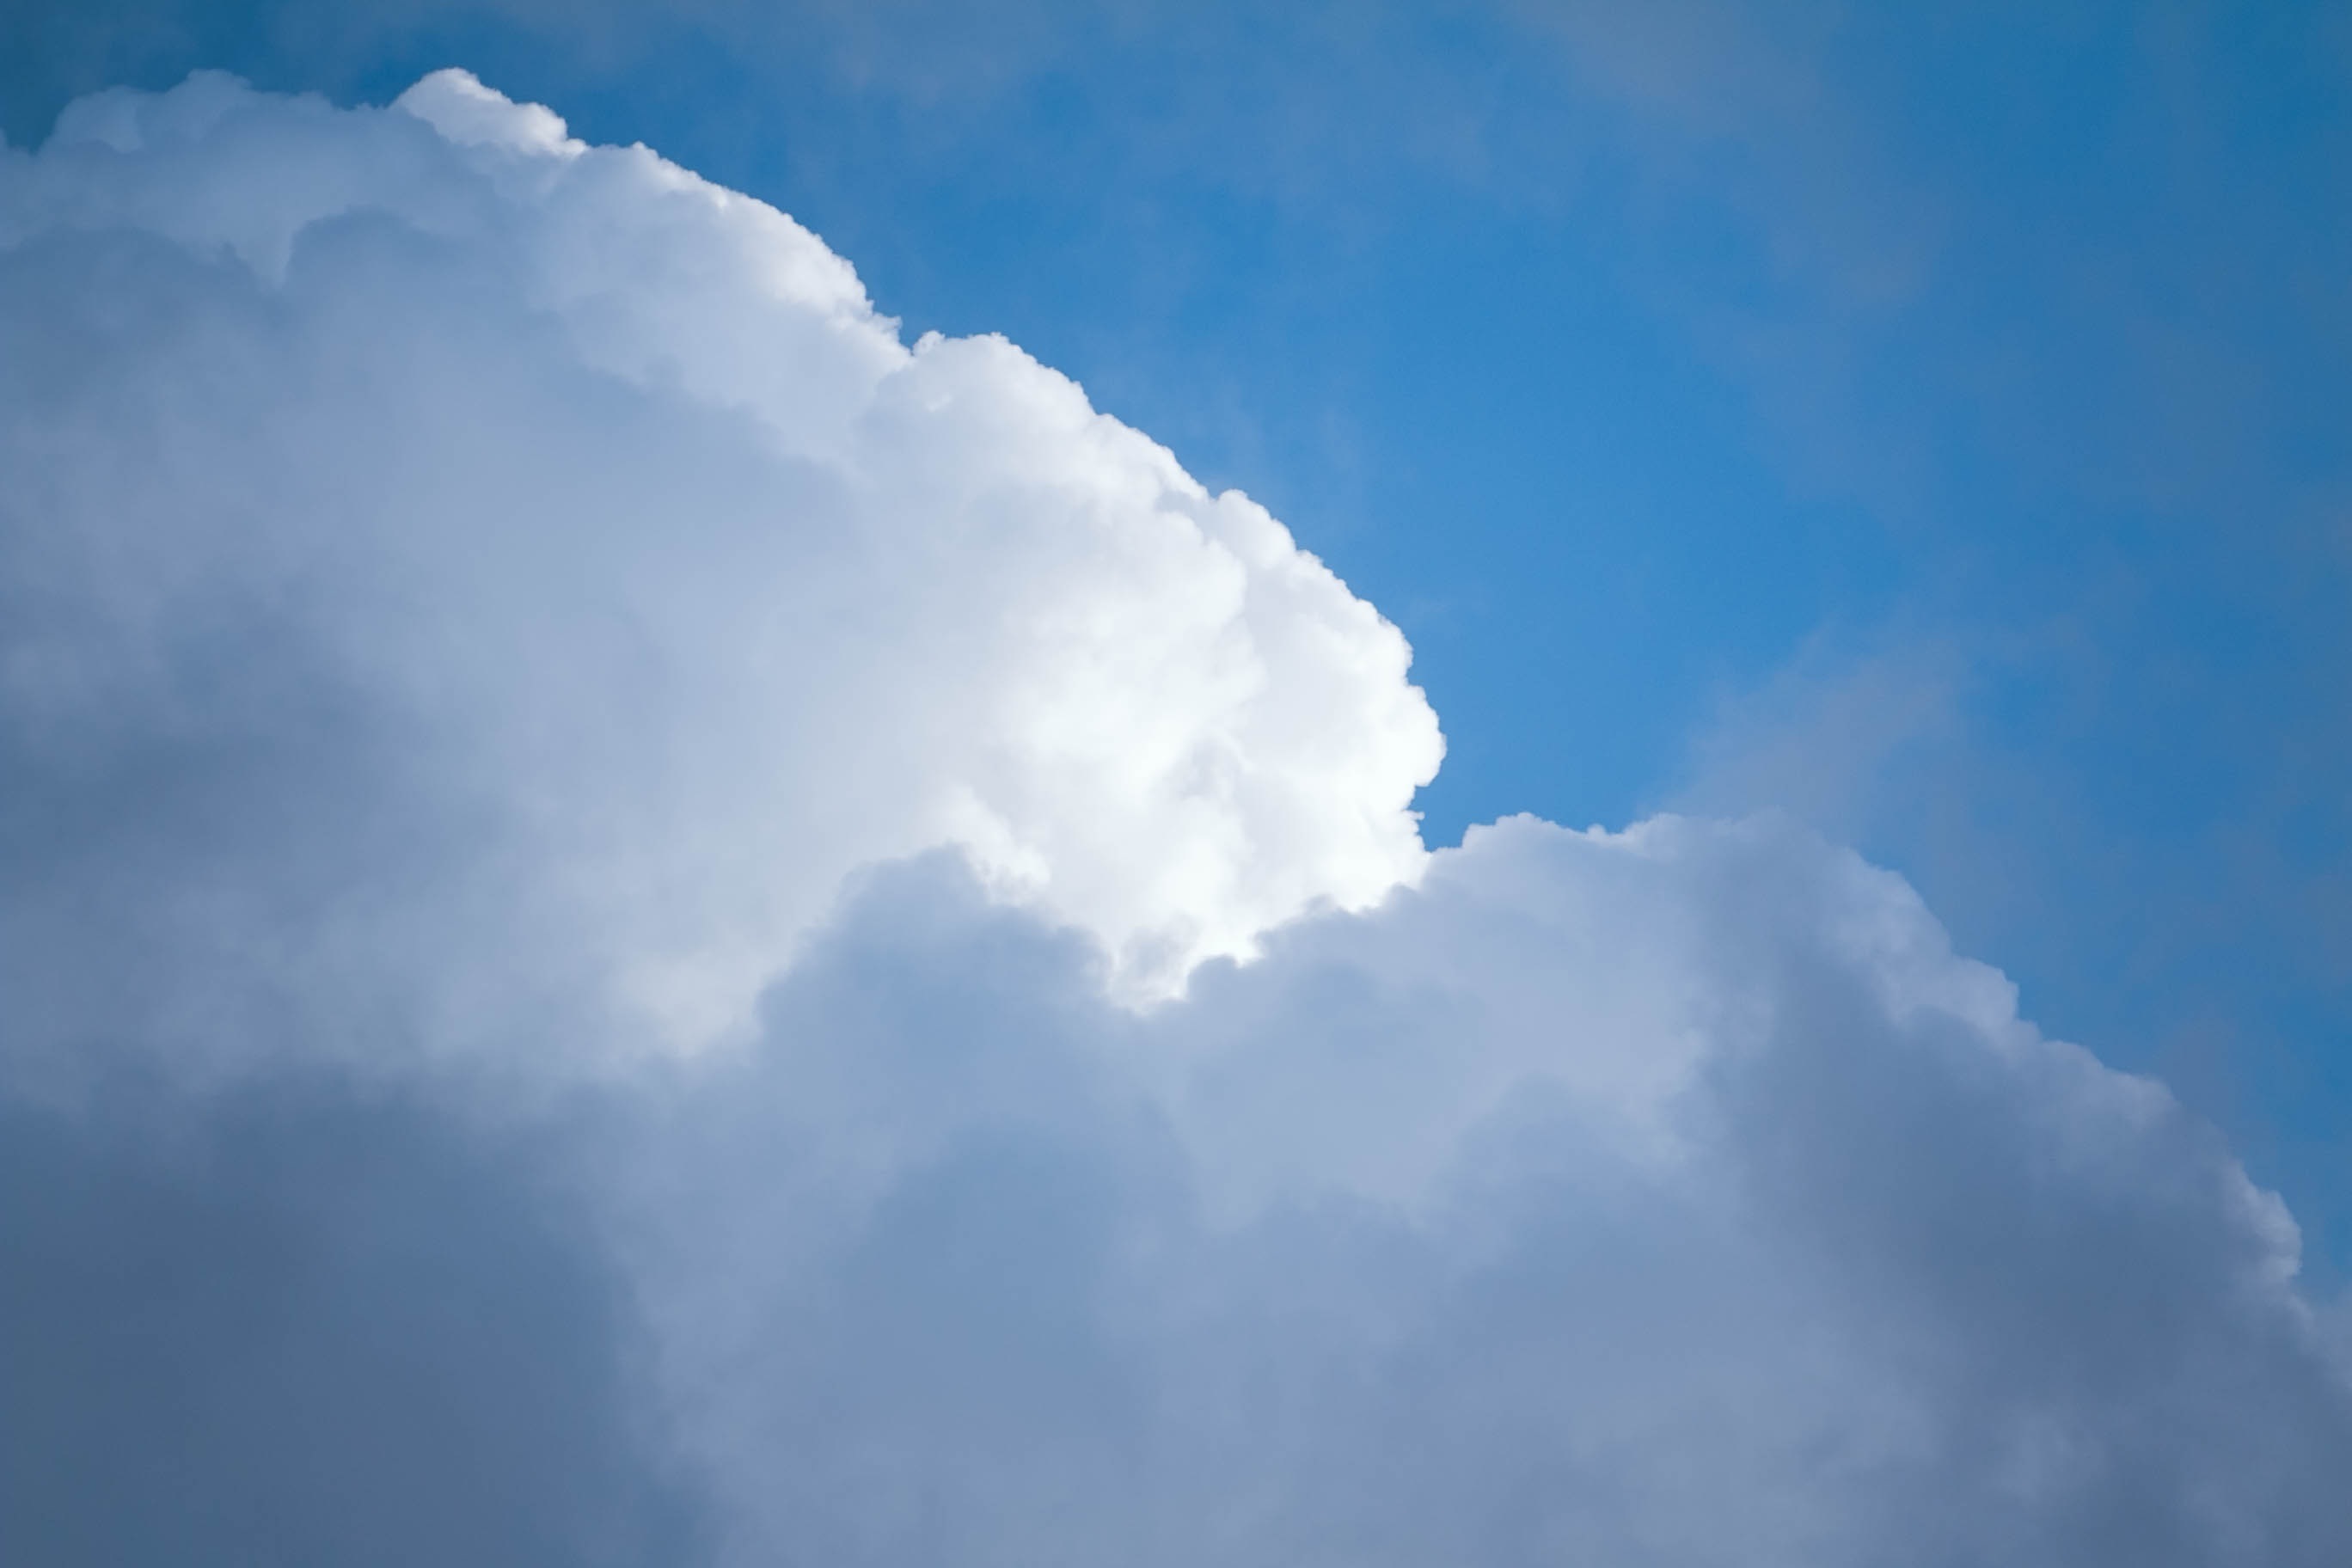
cloud, sky, sunlight, atmosphere, summer, daytime, fluffy, cumulus, sunny, clouds, clouds sky, blue sky clouds, sunny day, sunny sky, meteorological phenomenon, atmosphere of earth